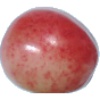
Label: cherry_rainier